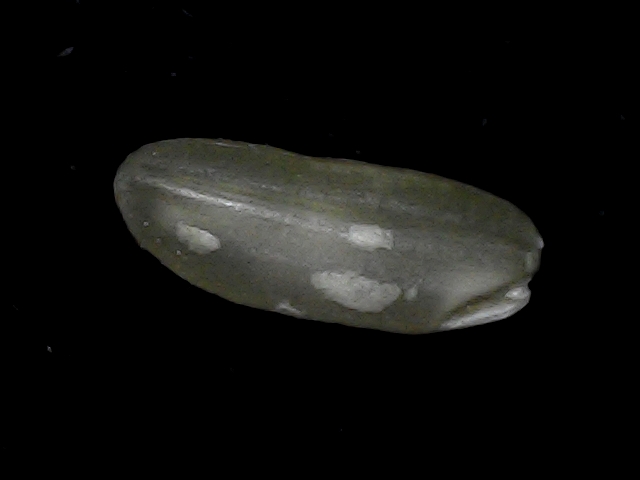
Rice variety: BD49